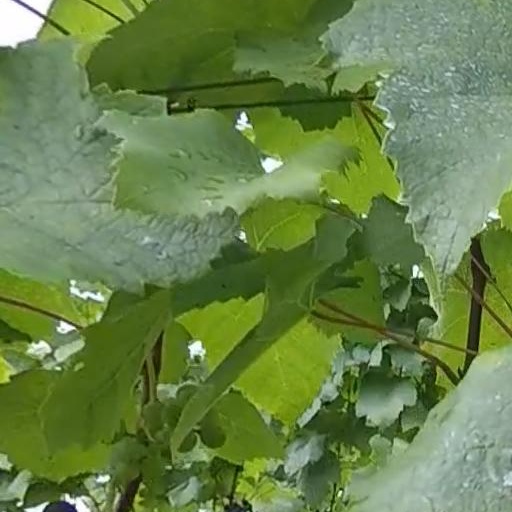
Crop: grape